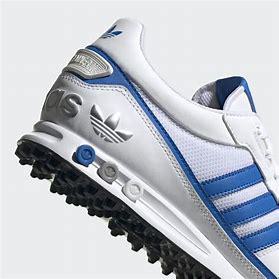
Brand: Adidas
Model: La Ii